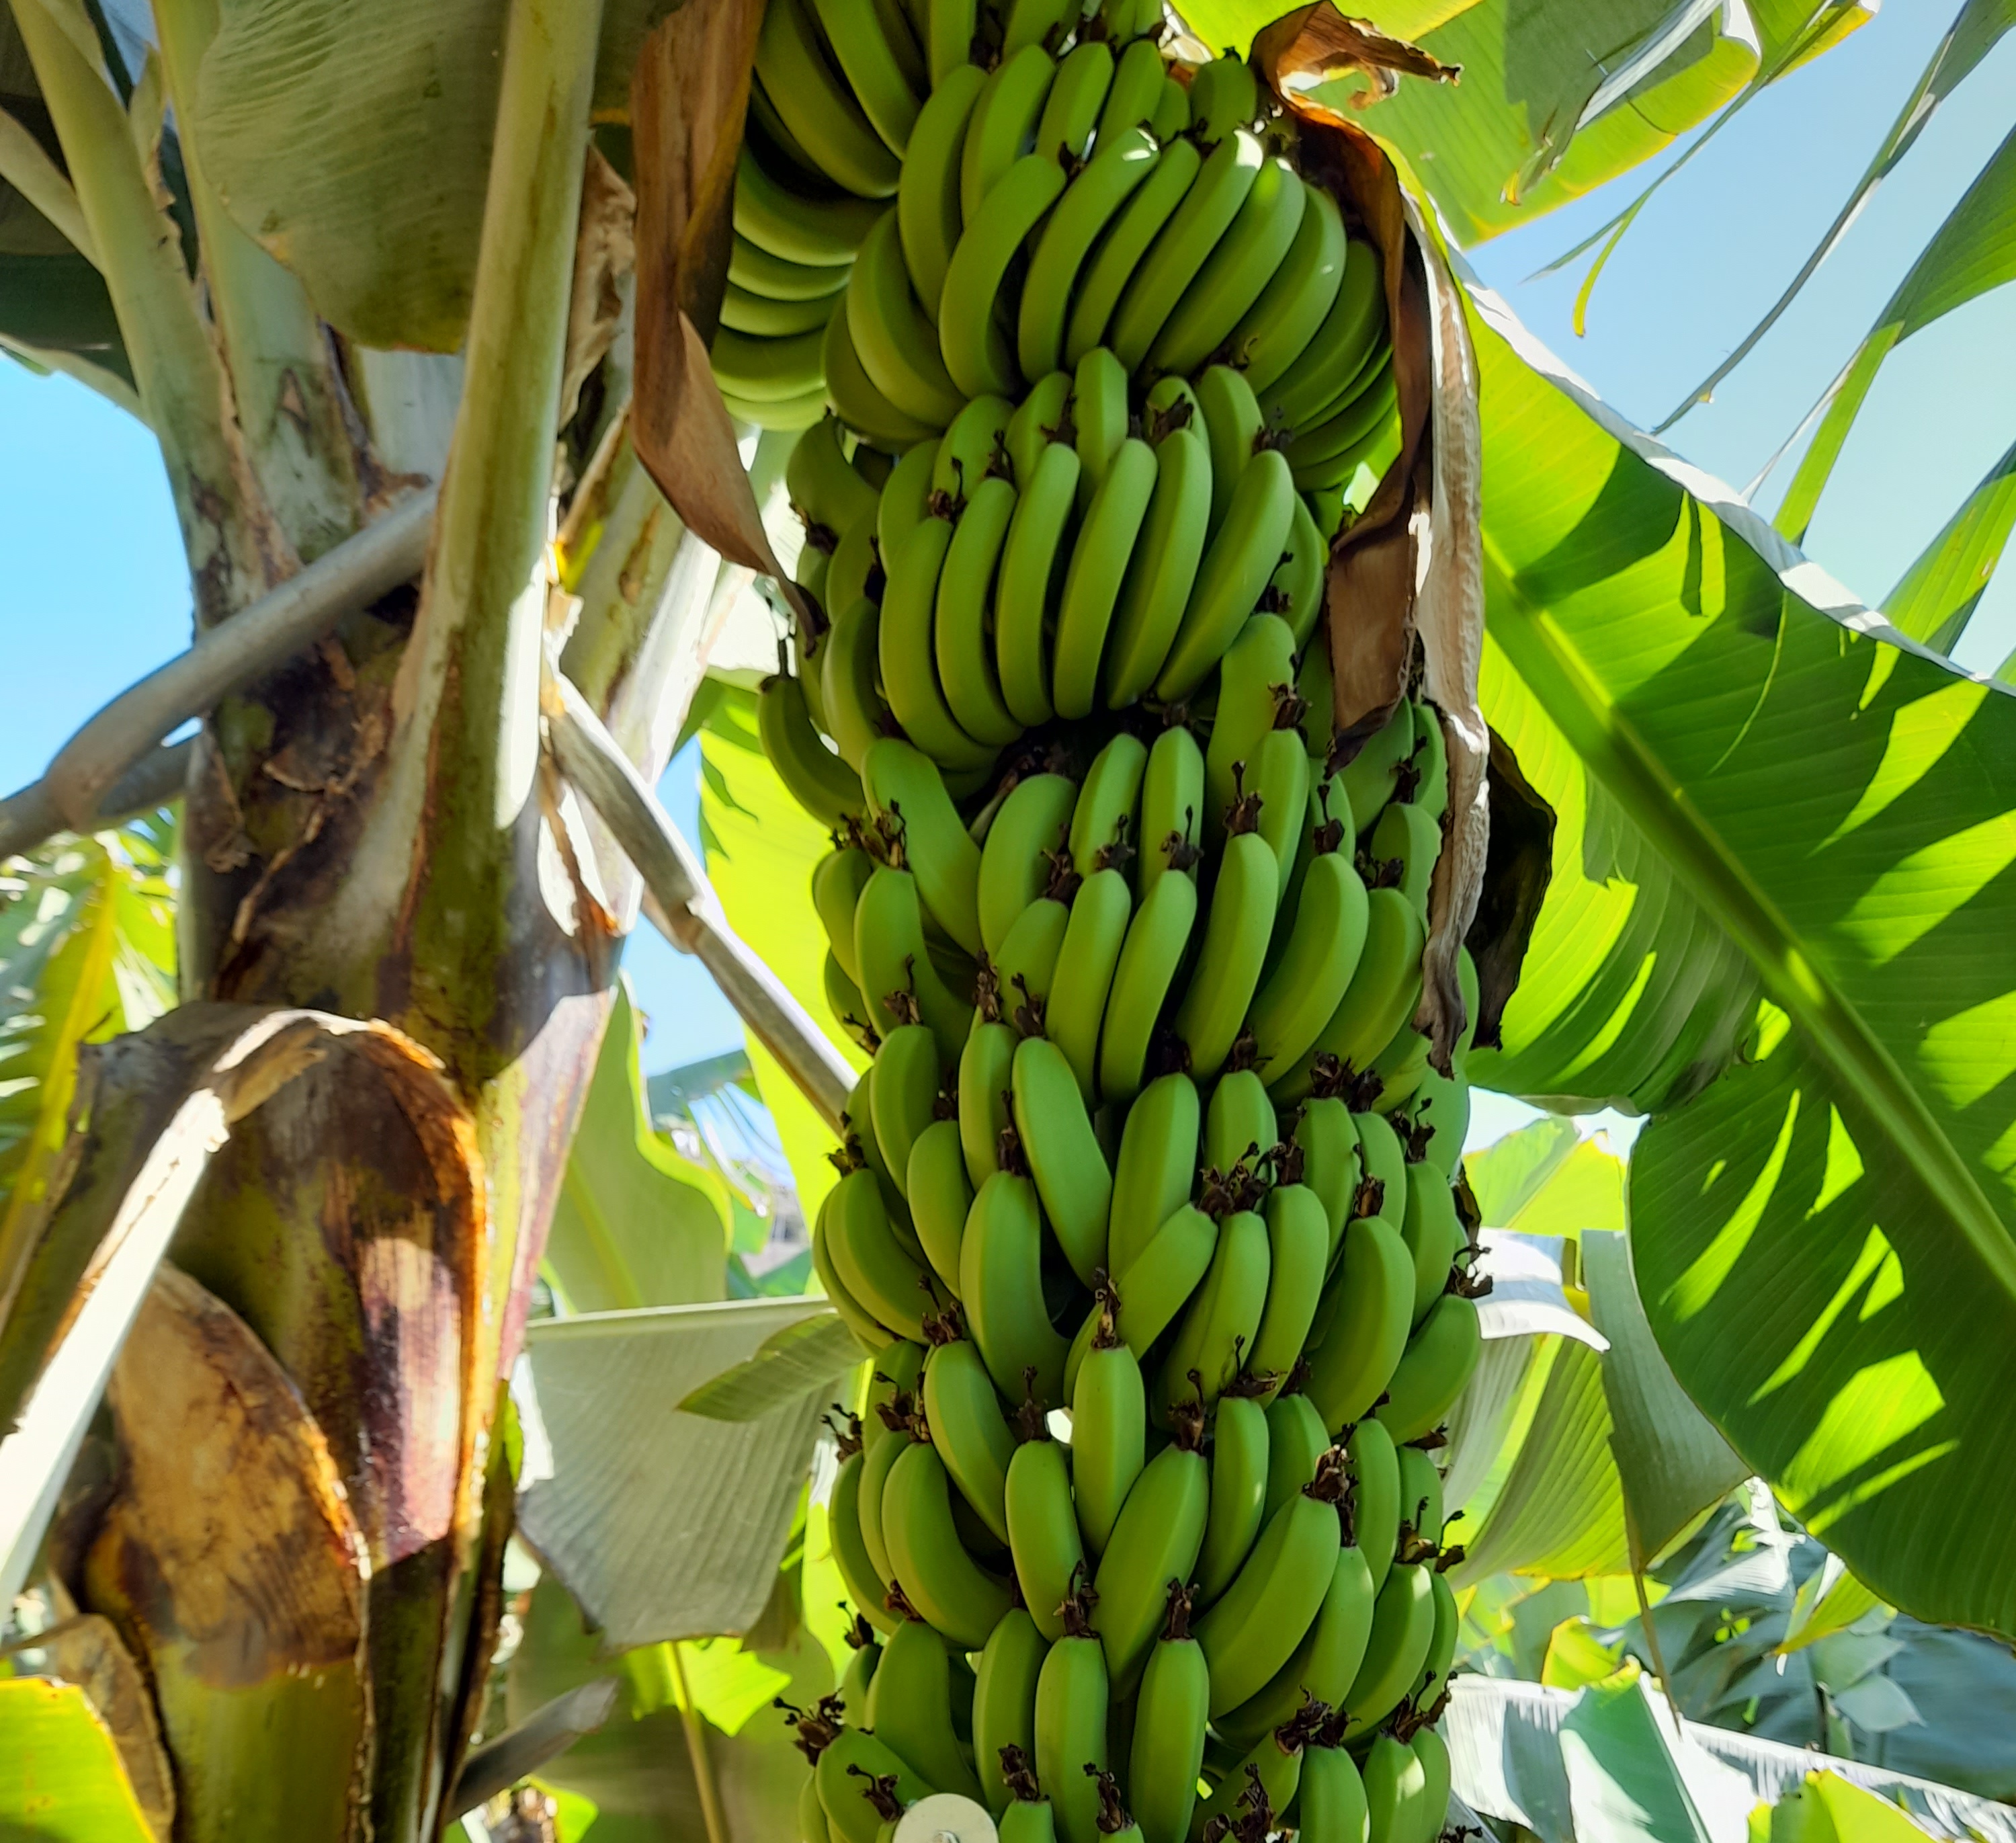
Label: Keep